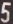
Number: 5